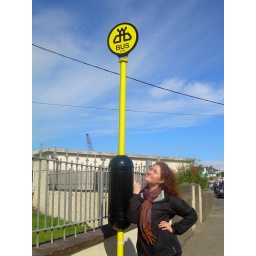
I still can't figure out why the bus signs in Ireland look like castles.